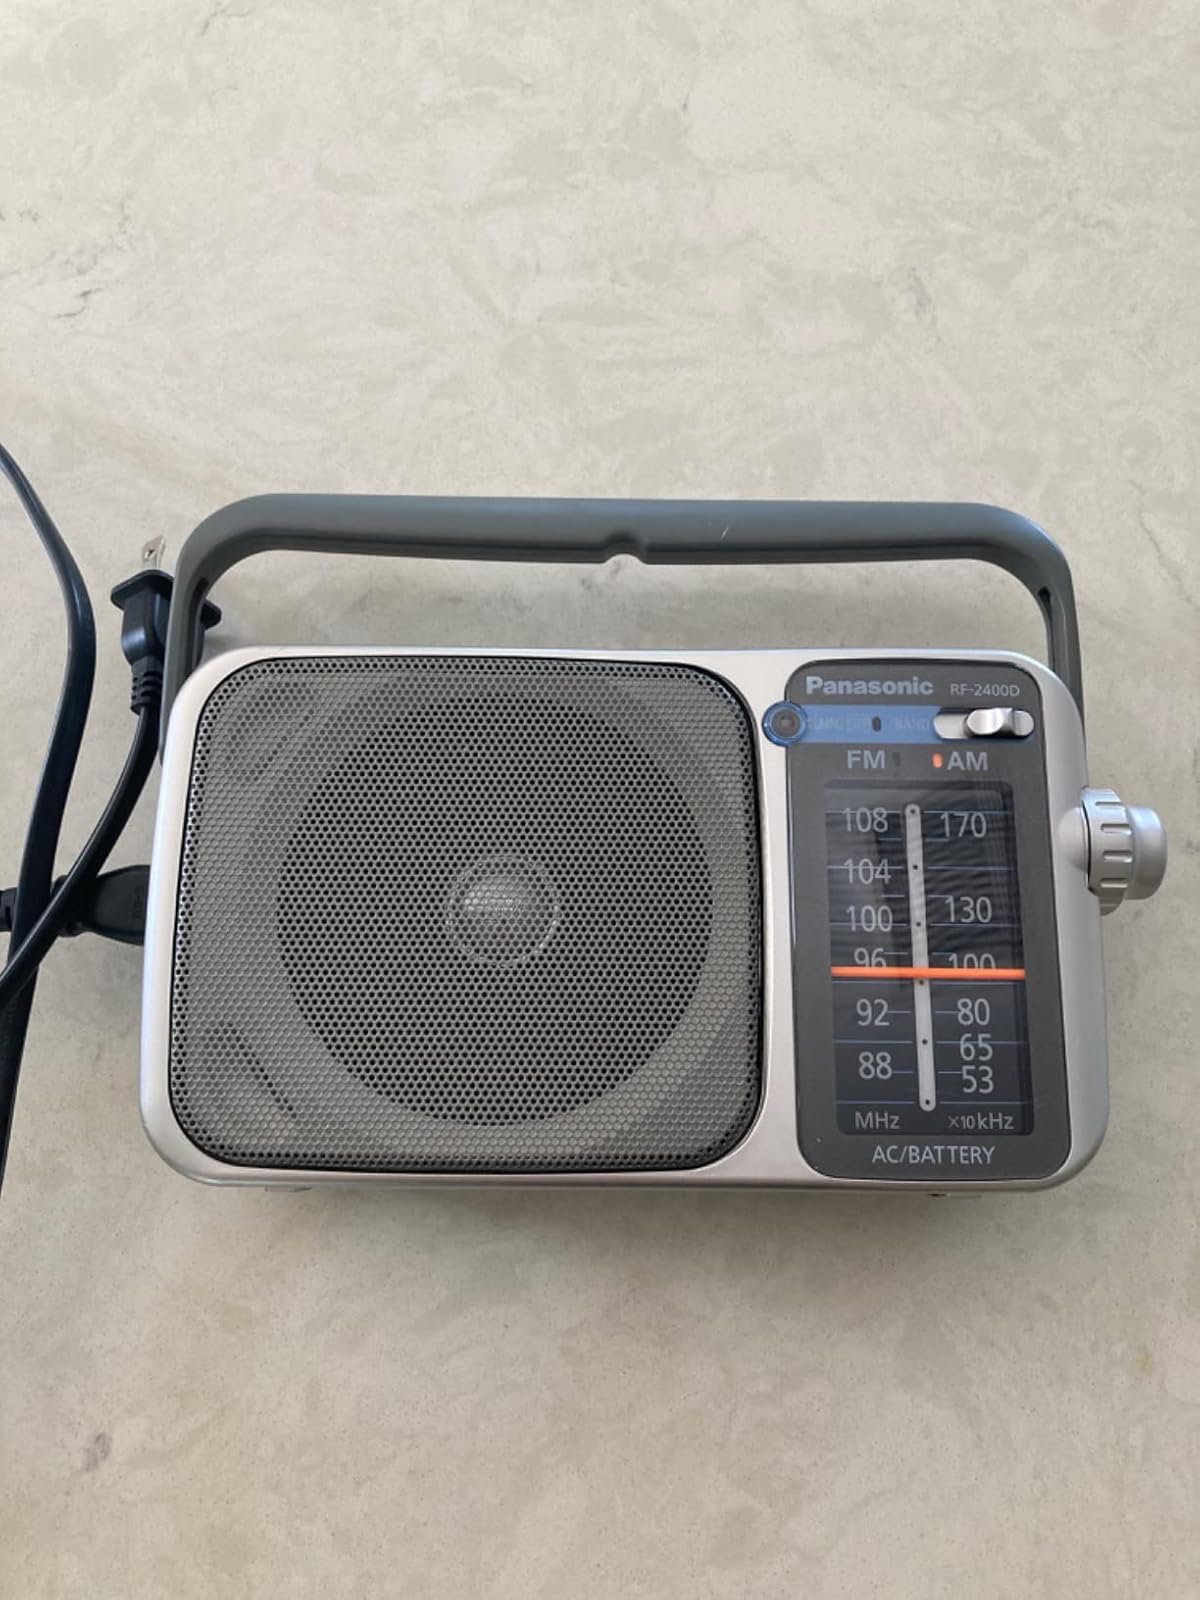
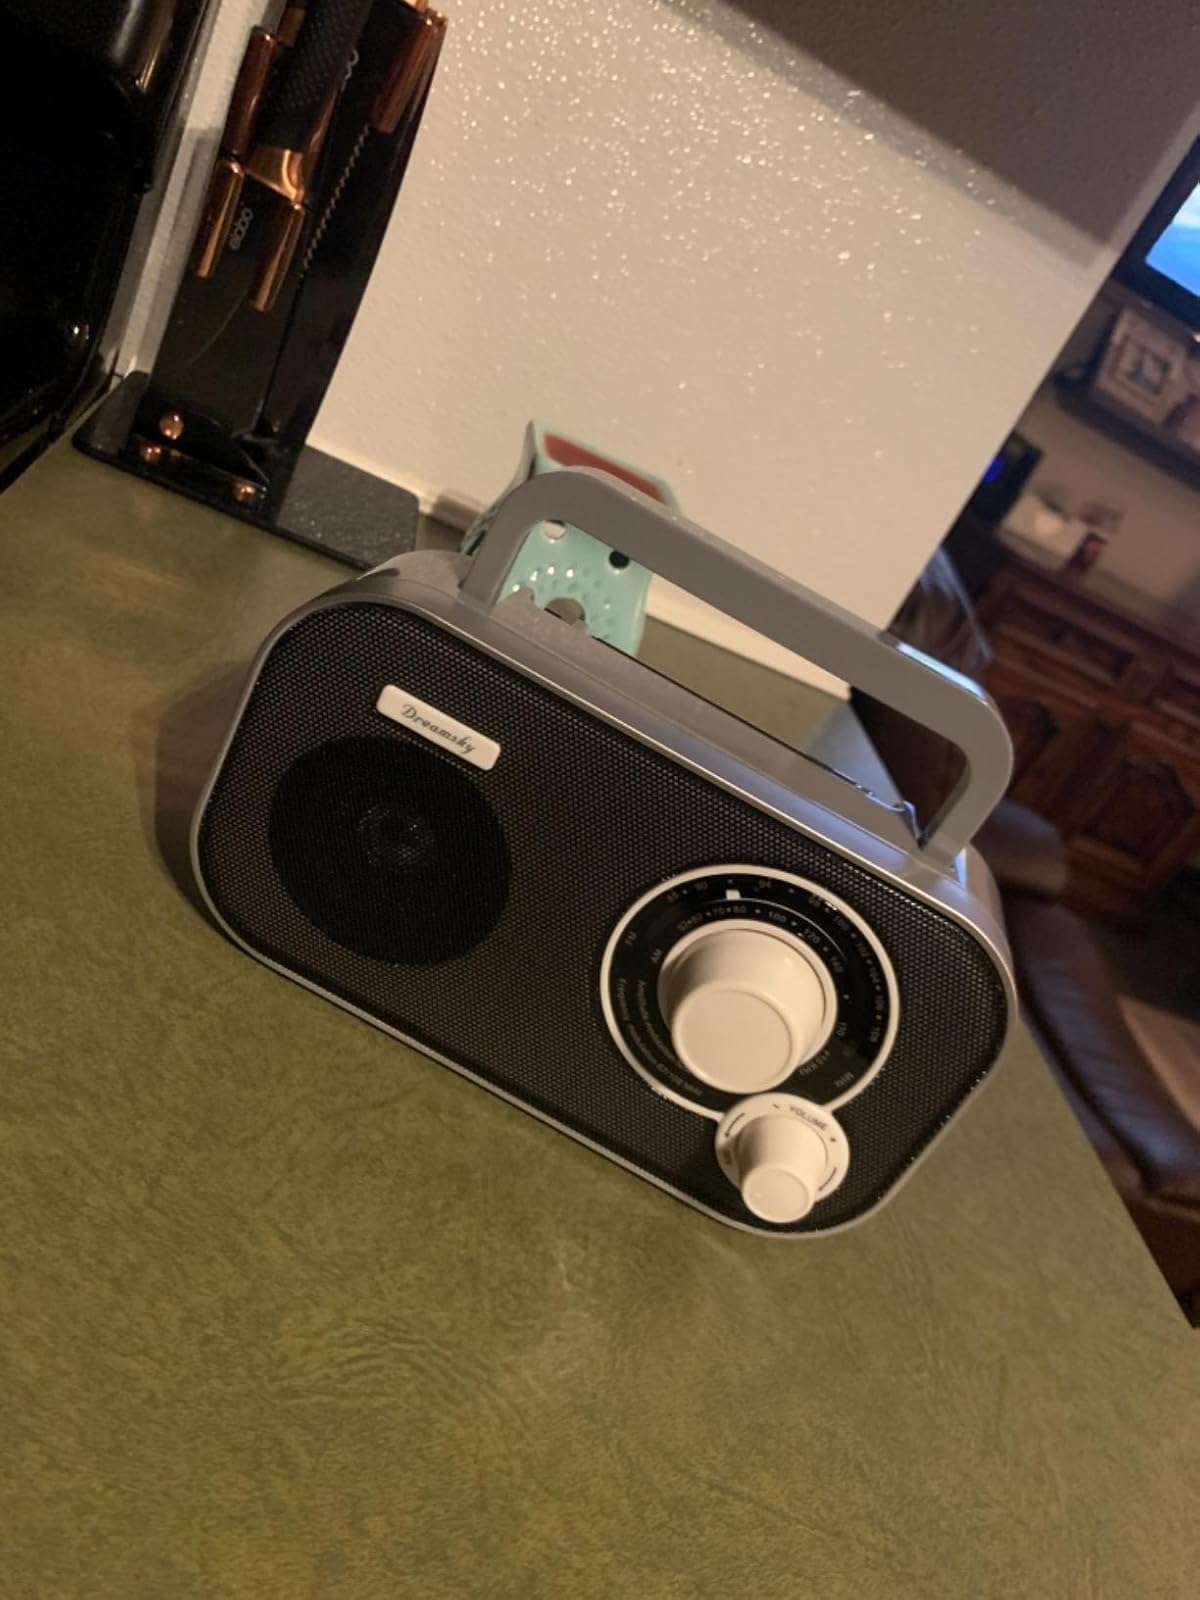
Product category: radio
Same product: no